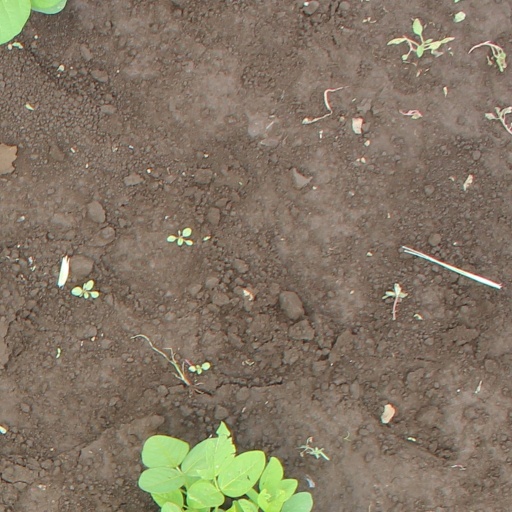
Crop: soybean